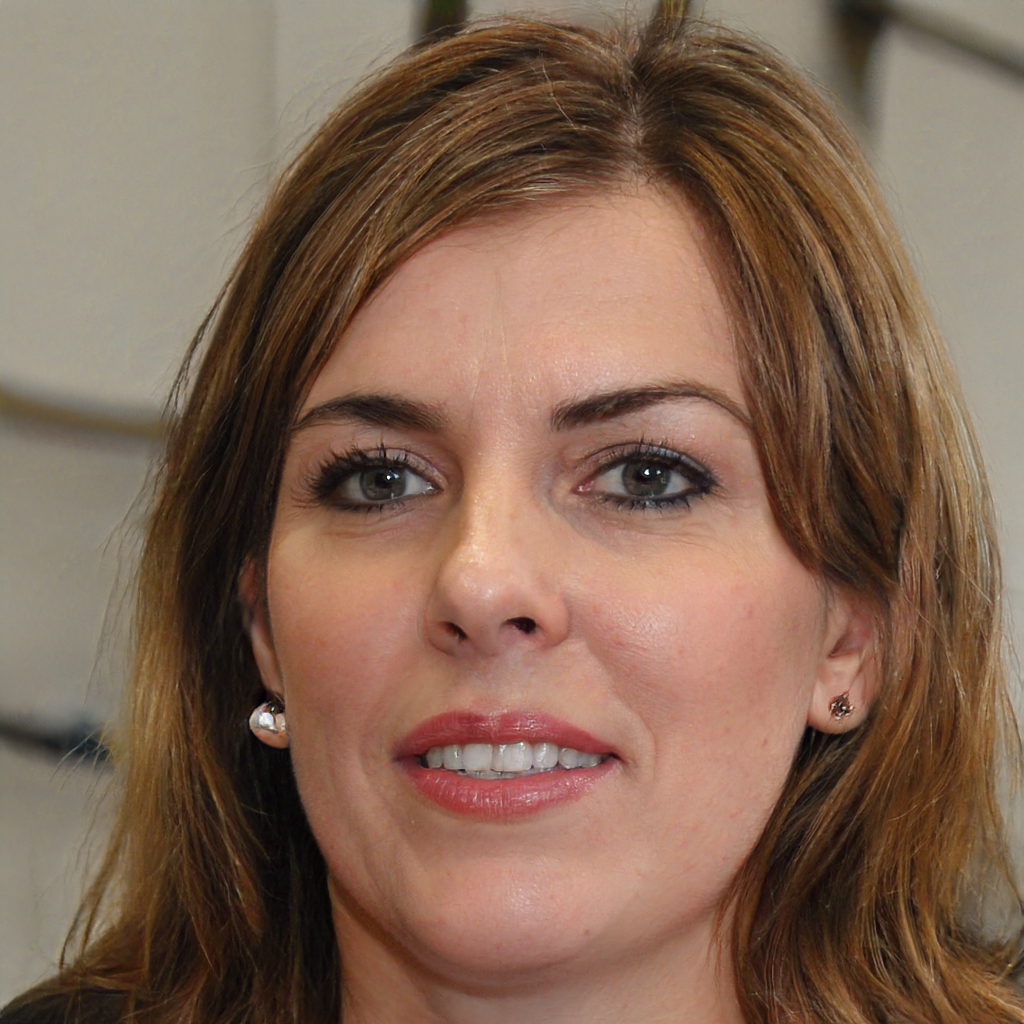
Gender: Female